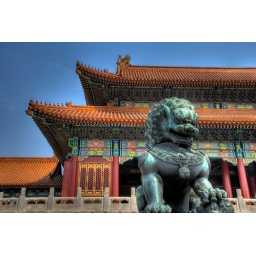
Imposing stone lion statue in front of one of the many imperial courts